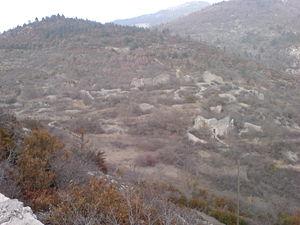
Vue de l'ancien site de Castellane, un peu au-dessus du site de la ville actuelle, avec l'ancienne église Saint-André
Castellane est une commune française, sous-préfecture du département des Alpes-de-Haute-Provence, dans la région Provence-Alpes-Côte d'Azur.